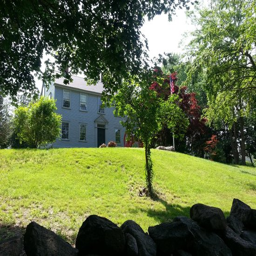
the front of the home used to face the road , which is gone now .